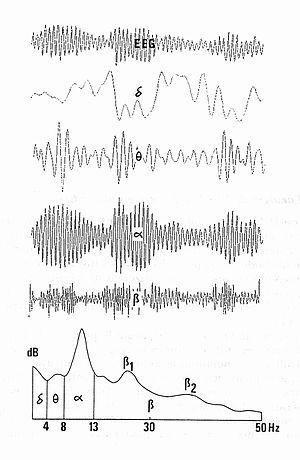
Analyse spectrale d'un tracé d'EEG d'éveil calme enregistré en occipital chez un sujet humain relaxé les yeux fermés sans tâche mentale particulière. Le spectre de puissance calculé est représenté en déciBels (dB) en fonction des fréquences (Hz). L'EEG est décomposé en activités électriques selon les bandes de fréquences qui correspondent aux portions du spectre de puissance (delta, theta, alpha, beta).
L’électroencéphalographie quantitative est la quantification par des méthodes de traitement du signal électrique en physique des électroencéphalogrammes et du rythme cérébral, qui sont enregistrés sur le cuir chevelu par des enregistreurs polygraphiques et numériques. Ces signaux électrophysiologiques ont été quantifiés ultérieurement par des méthodes et techniques d'ananalyse du signal comme la Transformée de Hilbert et l'analyse de modulation, les ondelettes qui sont de plus en plus sophistiquées. Toutefois l’analyse spectrale de Joseph Fourier de l’EEG, les potentiels évoqués, la cartographie EEG en haute et basse résolution, sont parmi les quantifications les plus utilisées en recherche, en neurosciences, en médecine et en psychologie. Cet article est une revue de 1924 à nos jours de l'électroencéphalographie quantitative qui est réalisée par des appareils spécialisés, des ordinateurs et des programmes spécifiques qui sont de plus en plus performants en imagerie cérébrale.